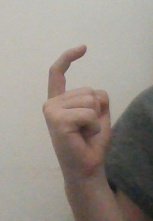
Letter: ra